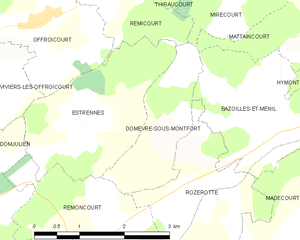
Carte des communes françaises Domèvre-sous-Montfort
Domèvre-sous-Montfort est une commune française située dans le département des Vosges en région Grand Est.